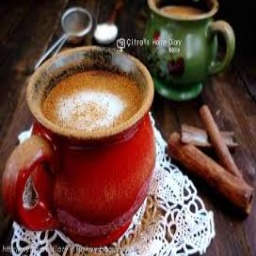
Label: sahlep